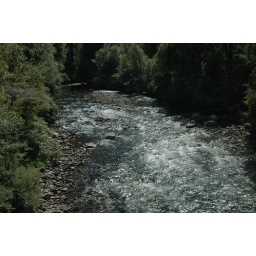
Beautiful river flowing from the mountains in Chile.